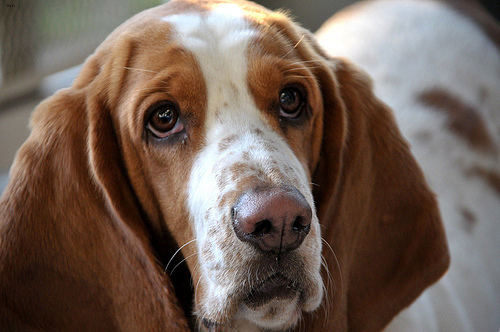
Breed: basset hound